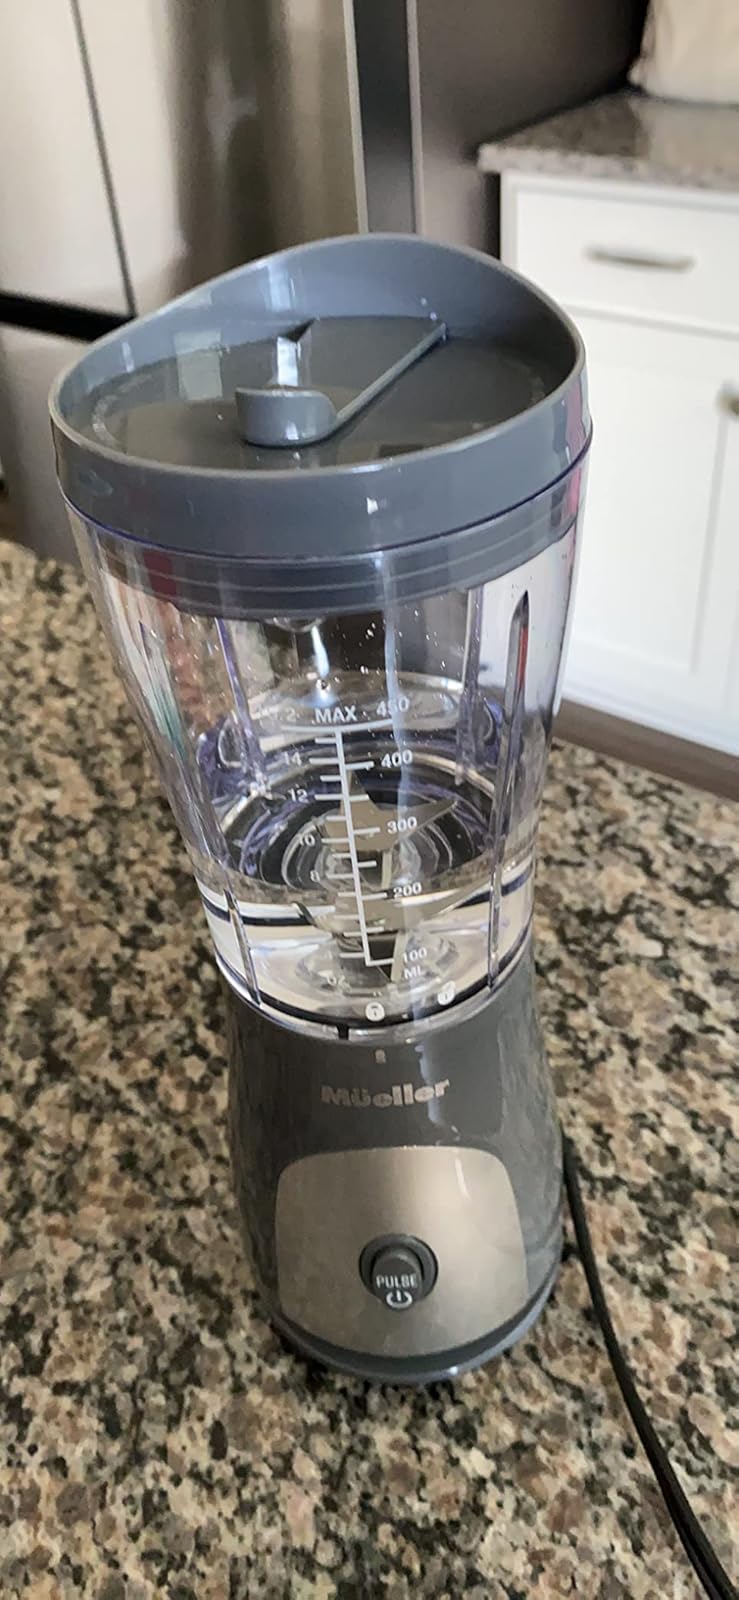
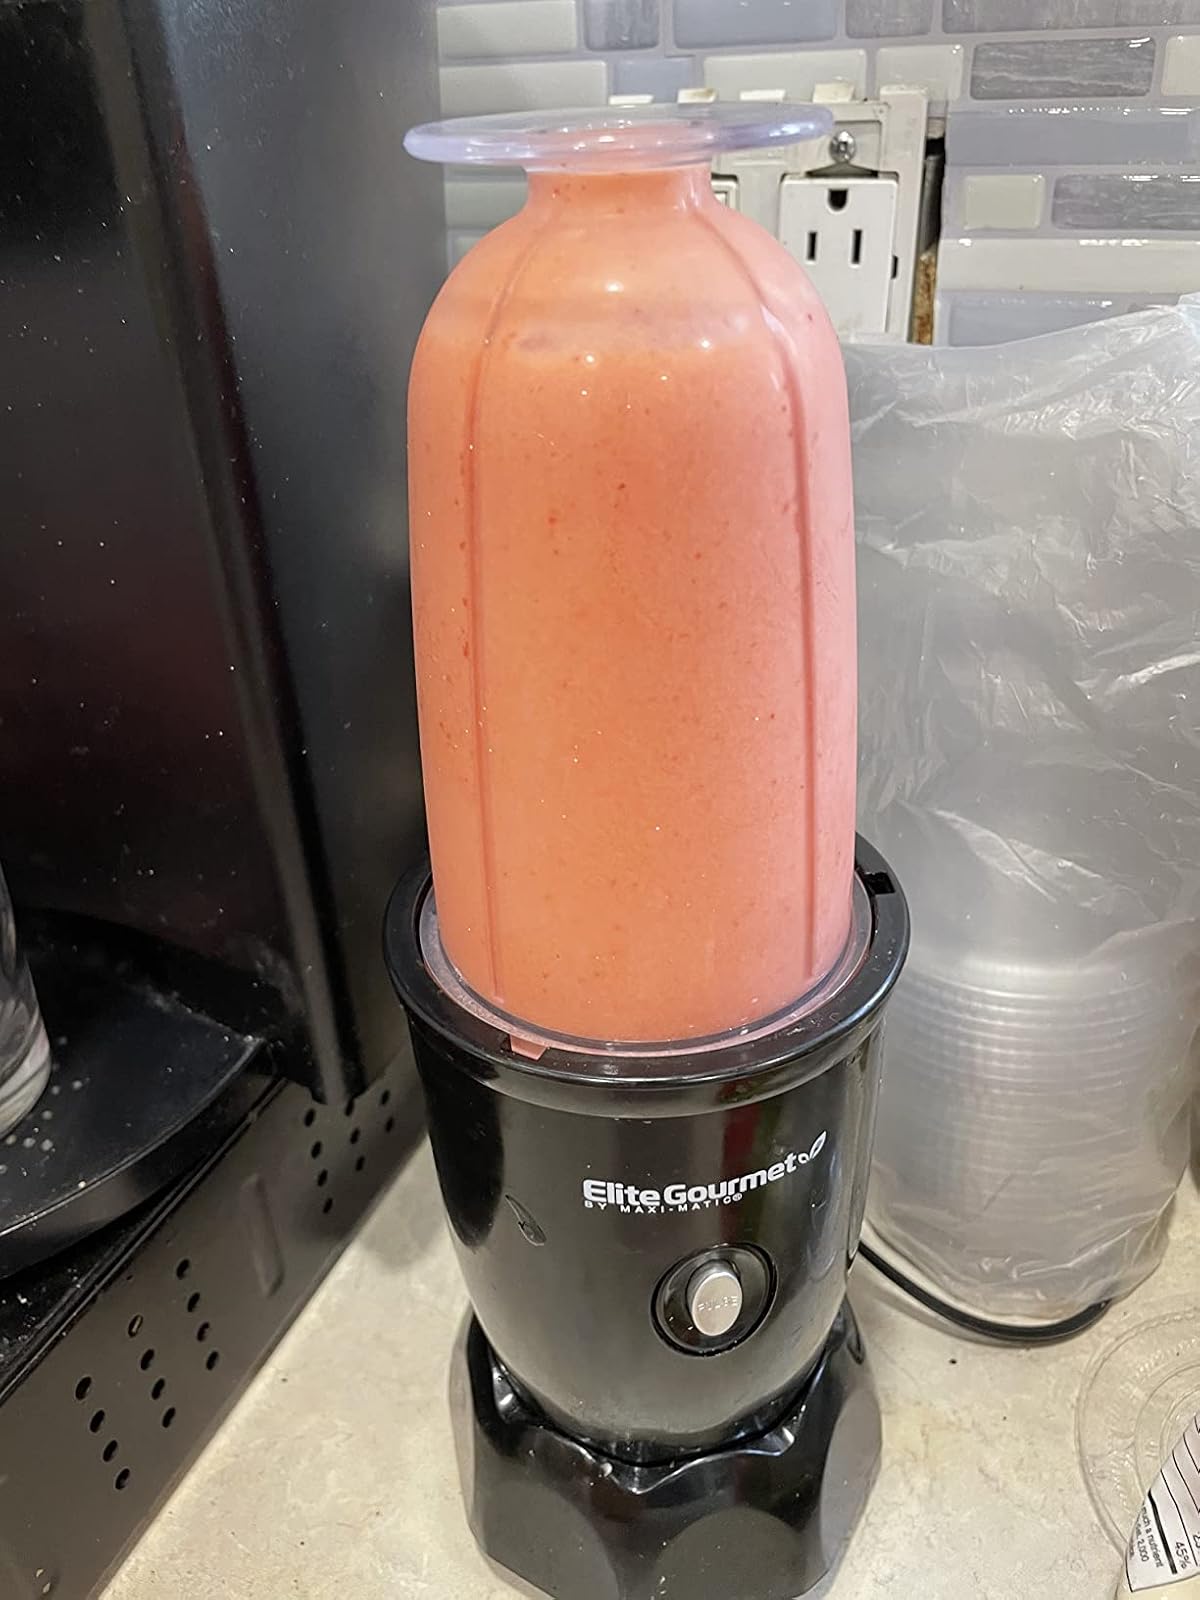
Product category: items_blender
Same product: no